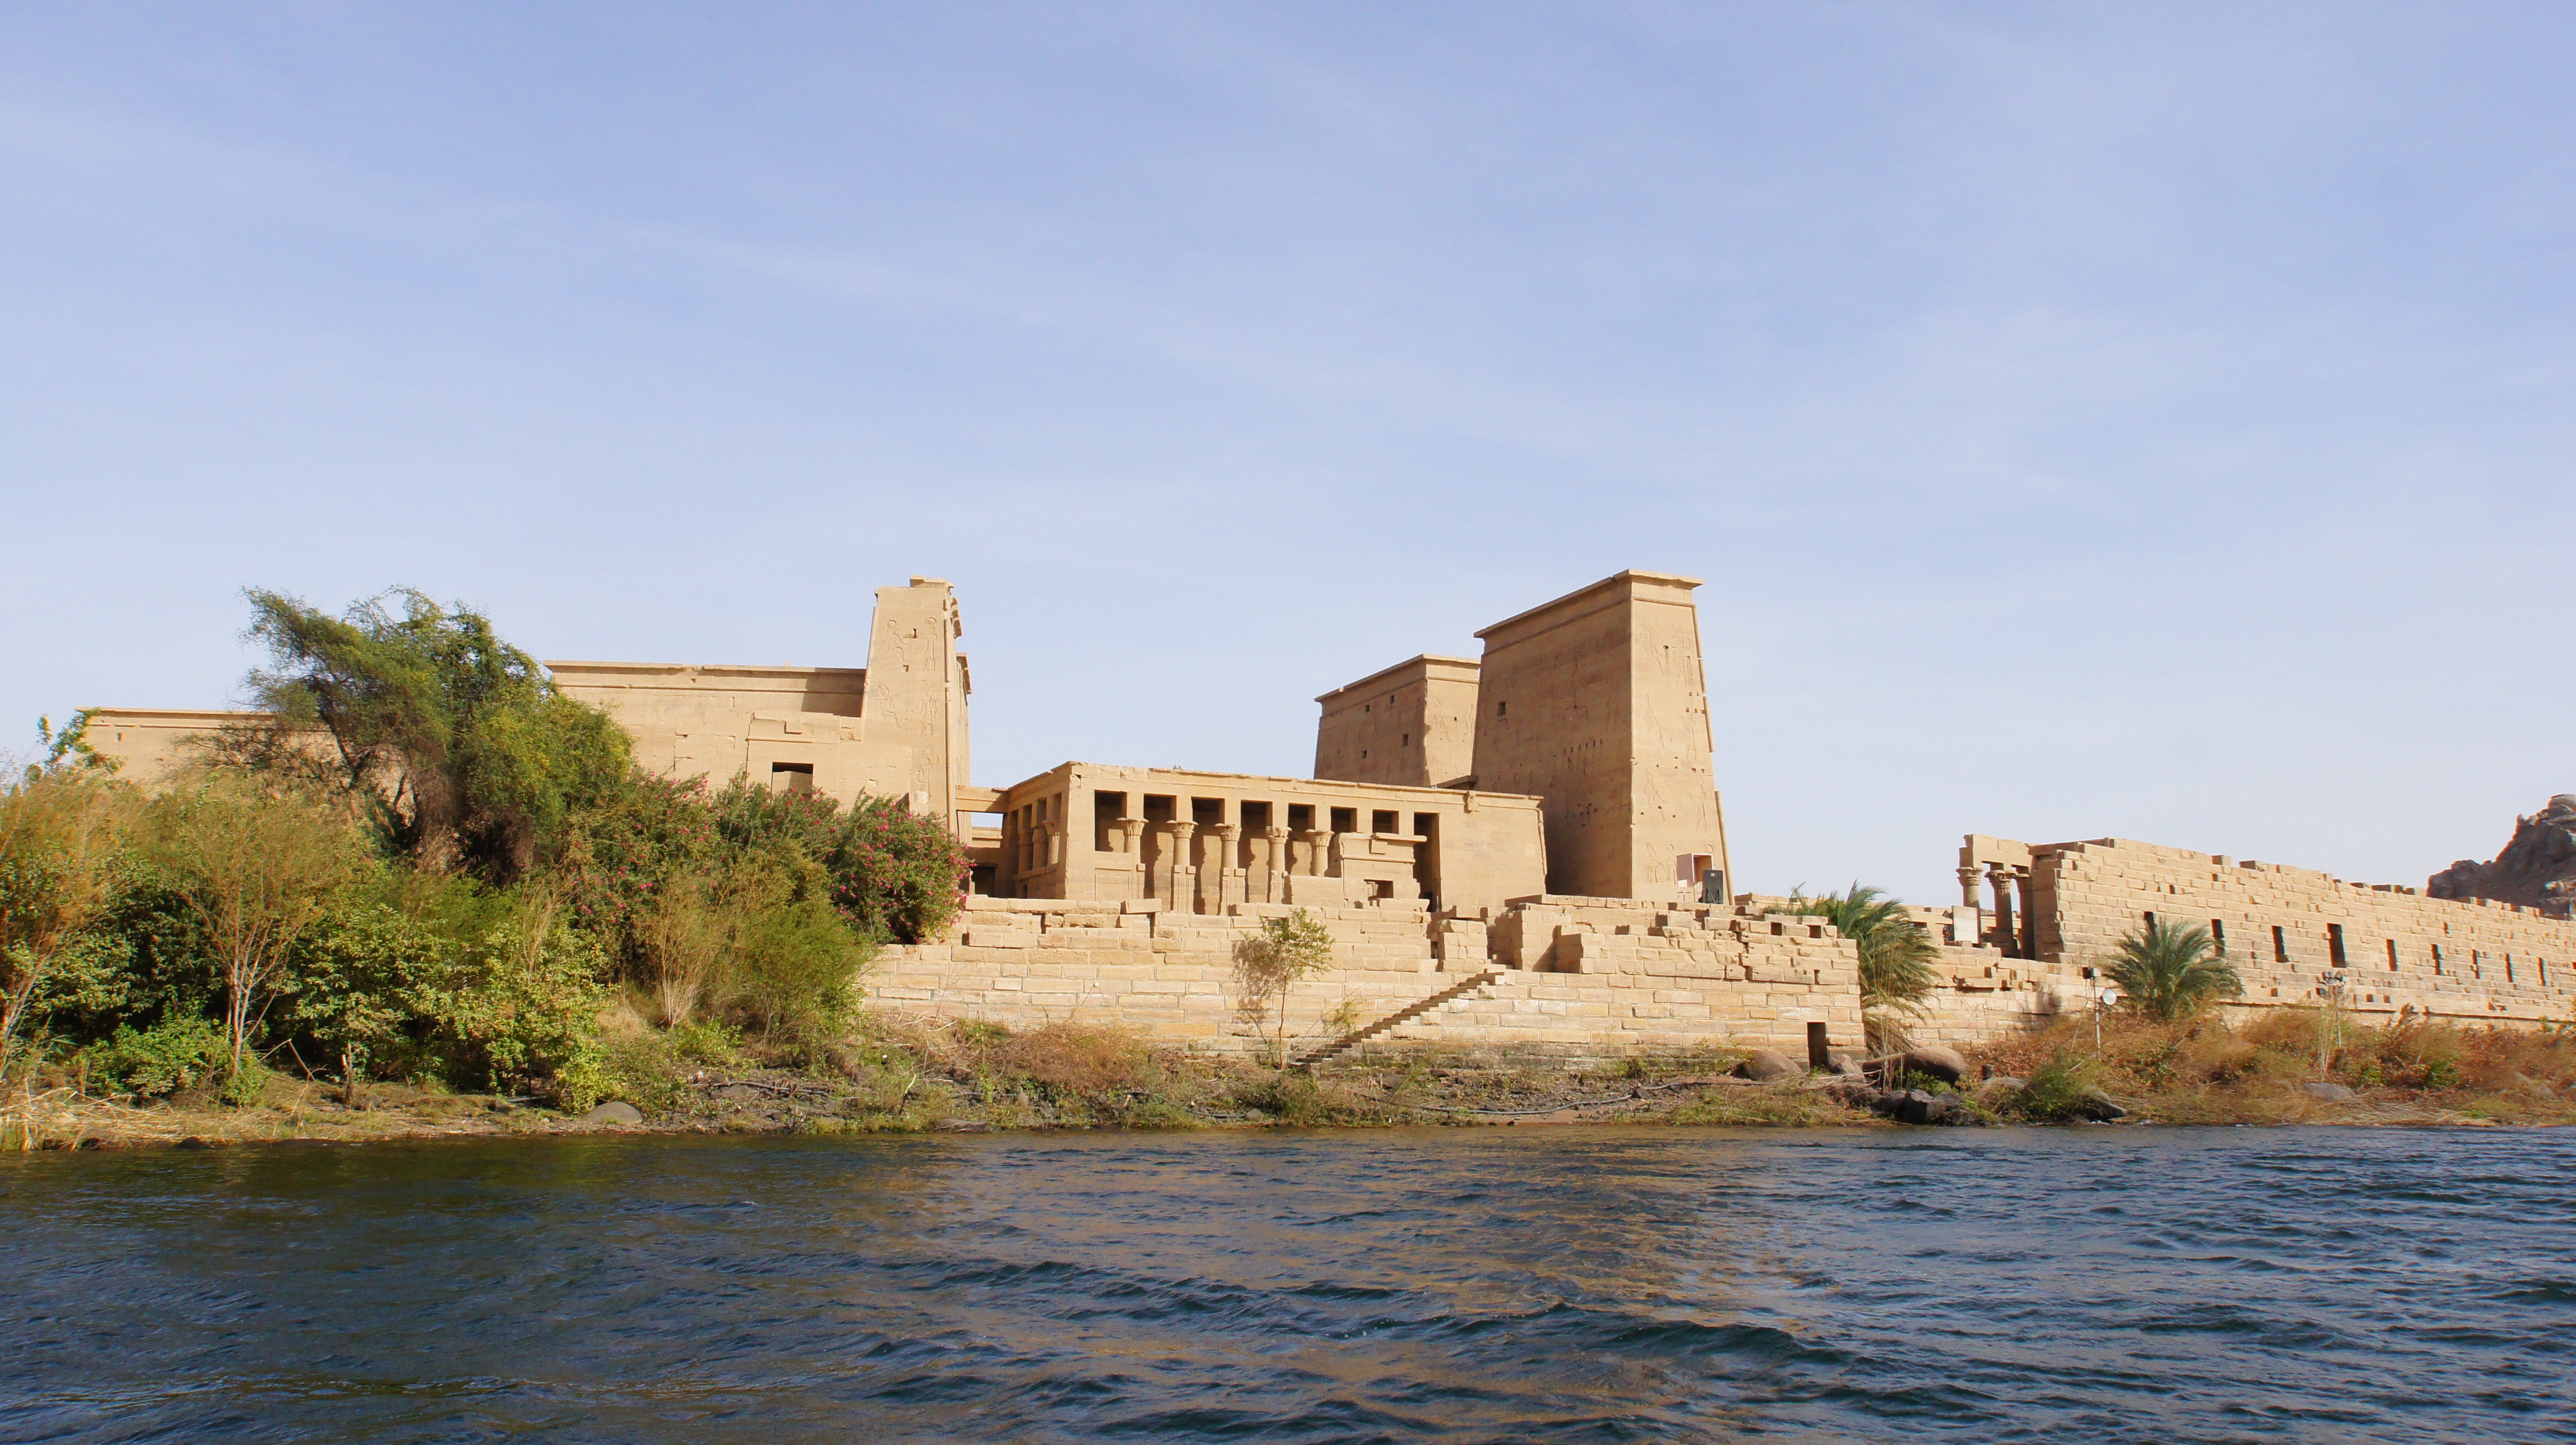
sea, coast, architecture, building, old, river, stone, monument, vacation, travel, africa, fortification, waterway, egypt, temple, ruins, archeology, egyptian